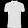
Label: T - shirt / top